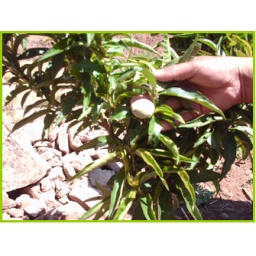
Beneficiaries showing their peach trees with the first fruits already in development.